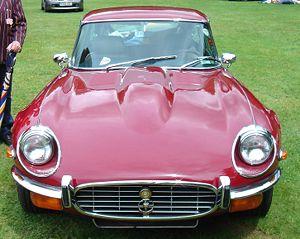
La Jaguar Type E est une voiture de sport construite par le constructeur automobile britannique Jaguar dans les années 1960 et 1970. Présentée au Salon international de l'automobile de Genève de 1961, elle succède à la série des XK. La production s’étend de 1961 à 1975 et se décline en trois modèles, trois séries et deux éditions limitées.